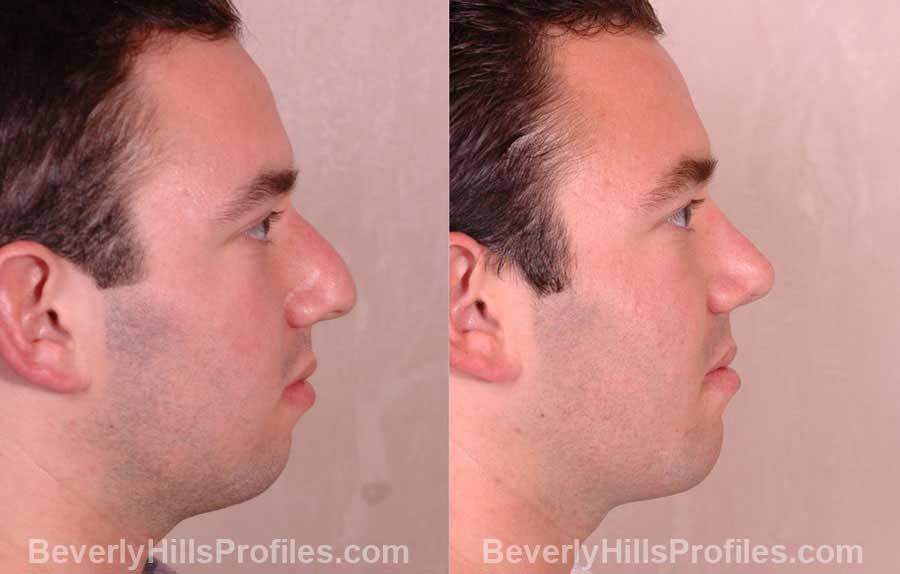
Gender: men